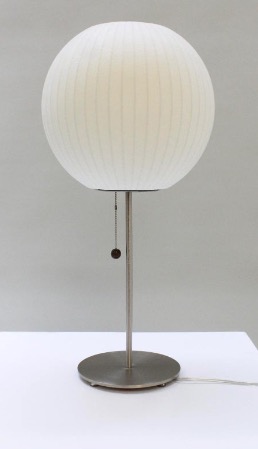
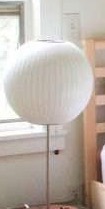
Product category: misc
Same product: yes